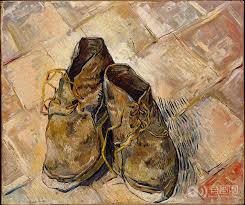
Waste category: shoes